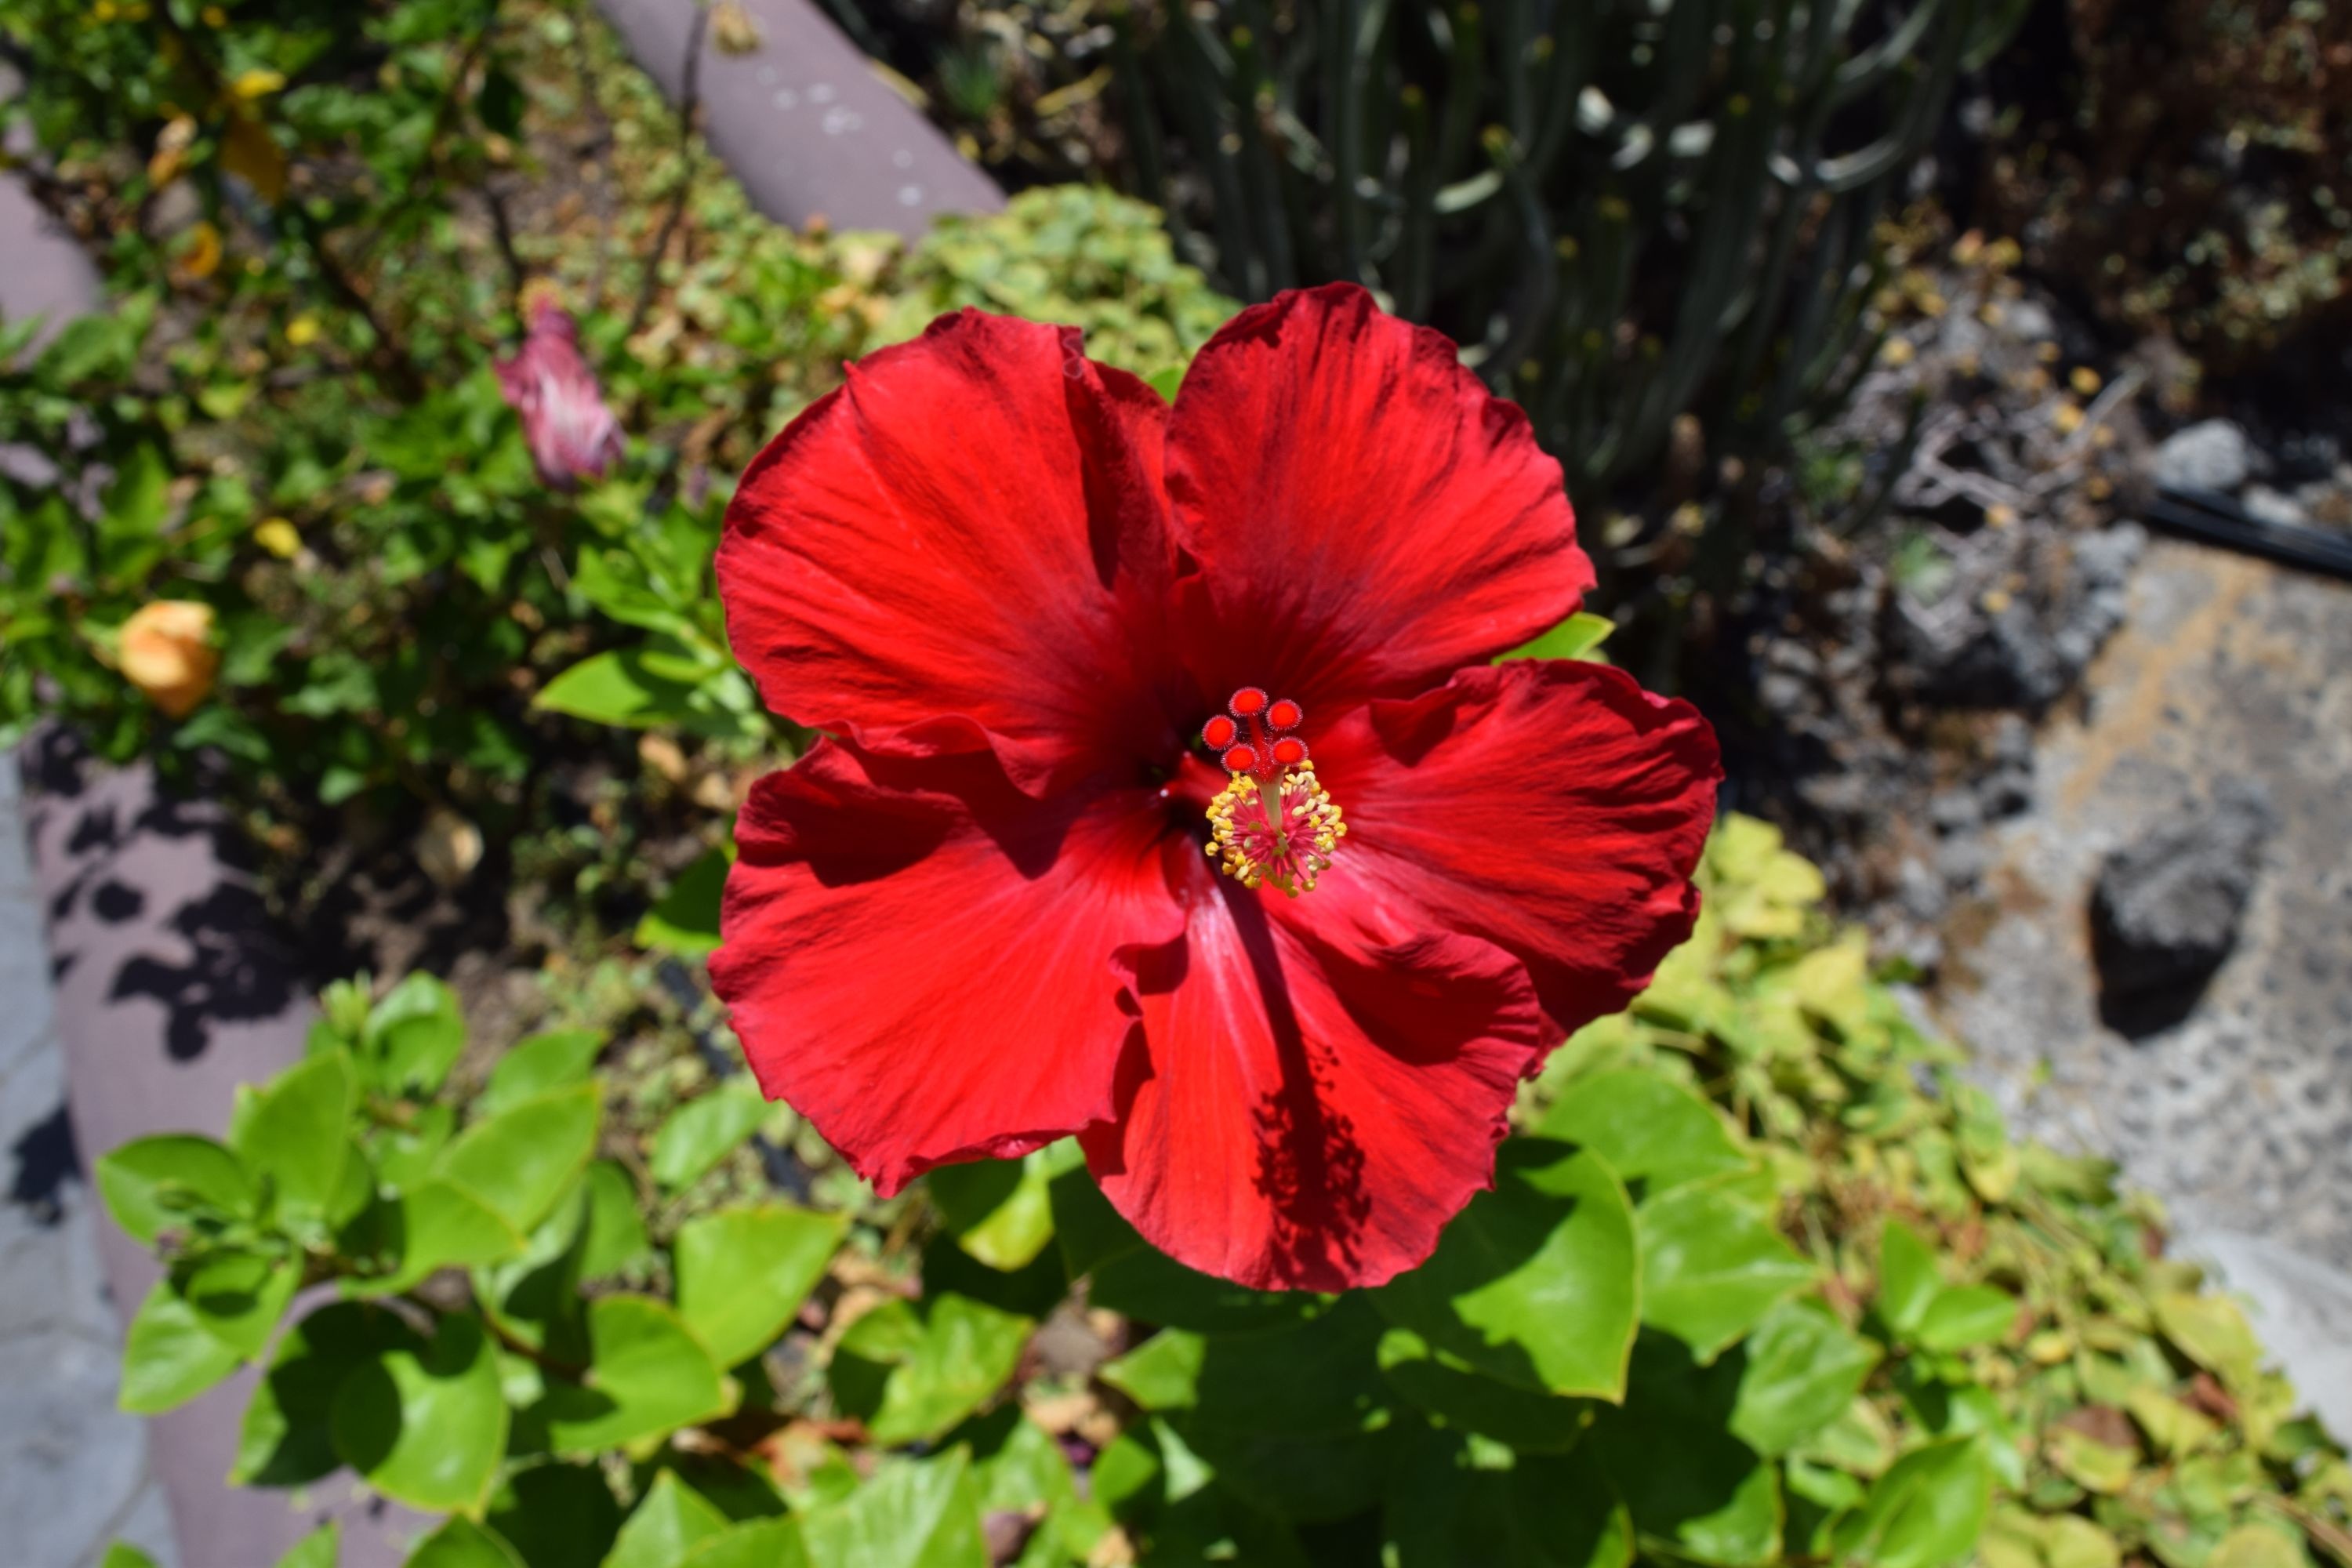
blossom, plant, flower, petal, bloom, red, botany, flora, wildflower, hibiscus, malvales, flowering plant, chinese hibiscus, annual plant, land plant